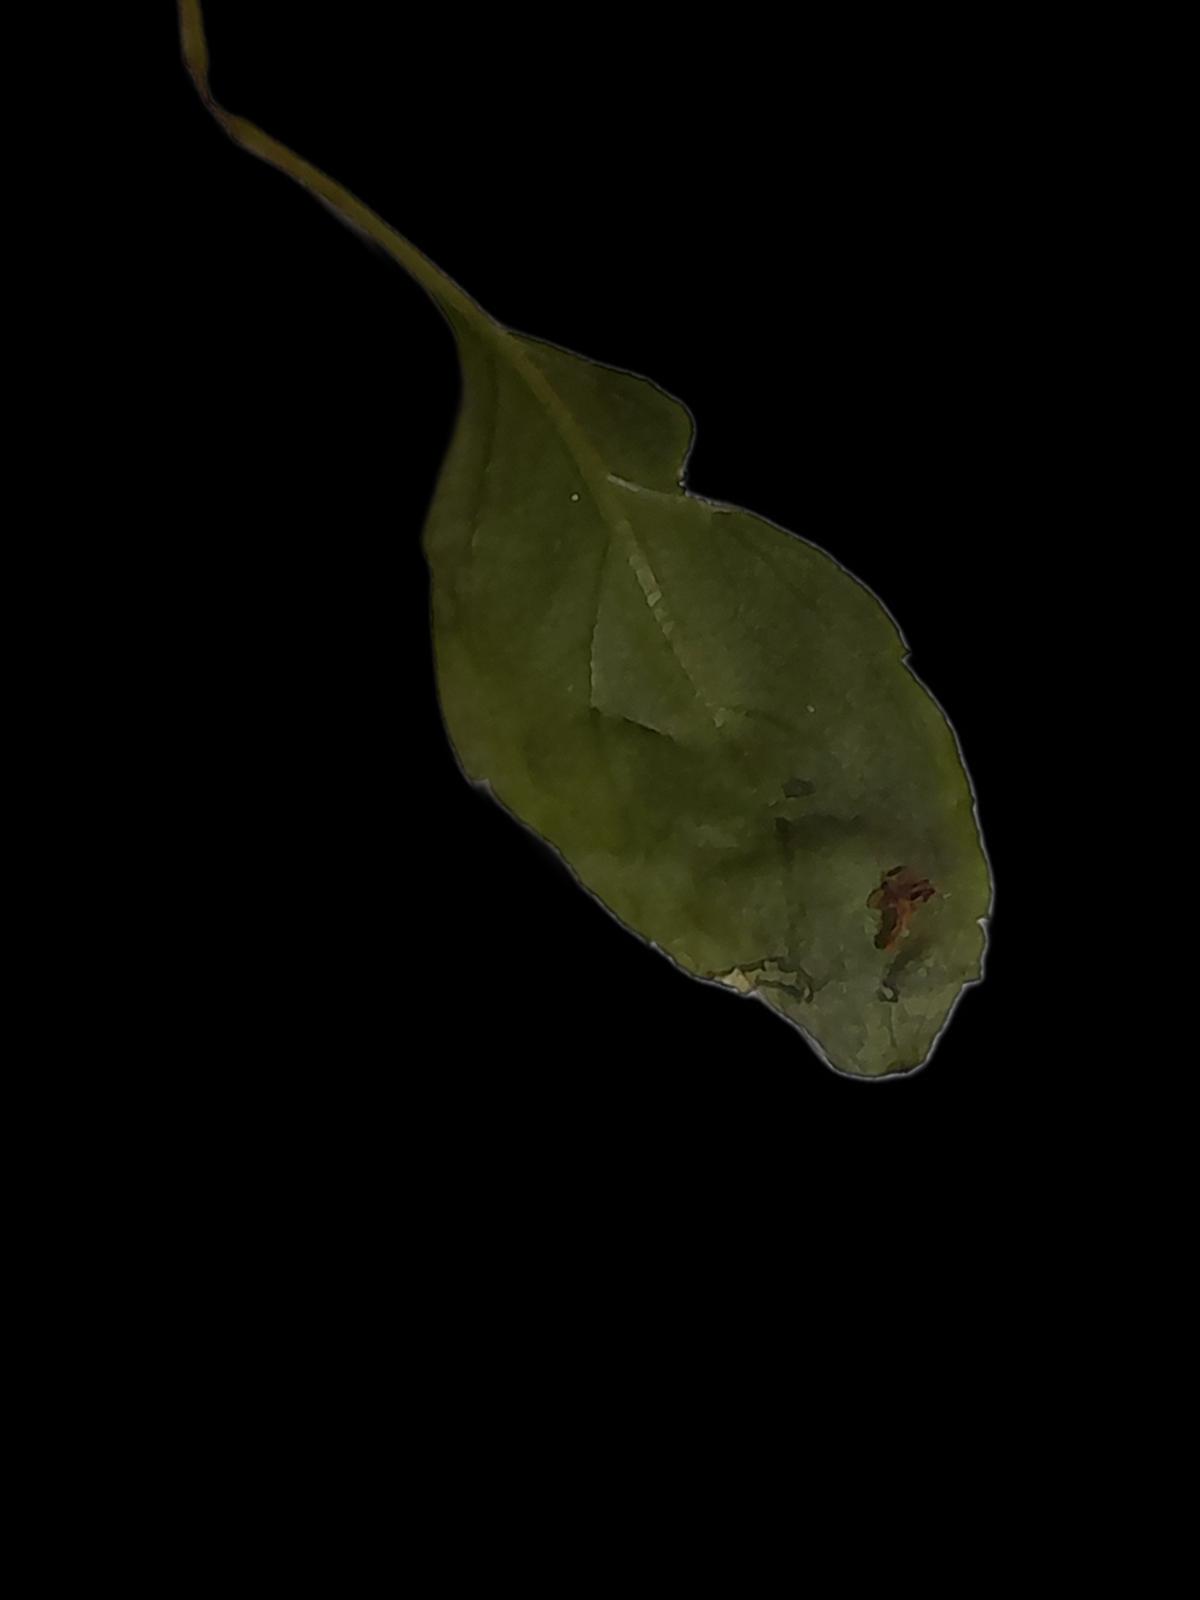
Plant: Tulsi